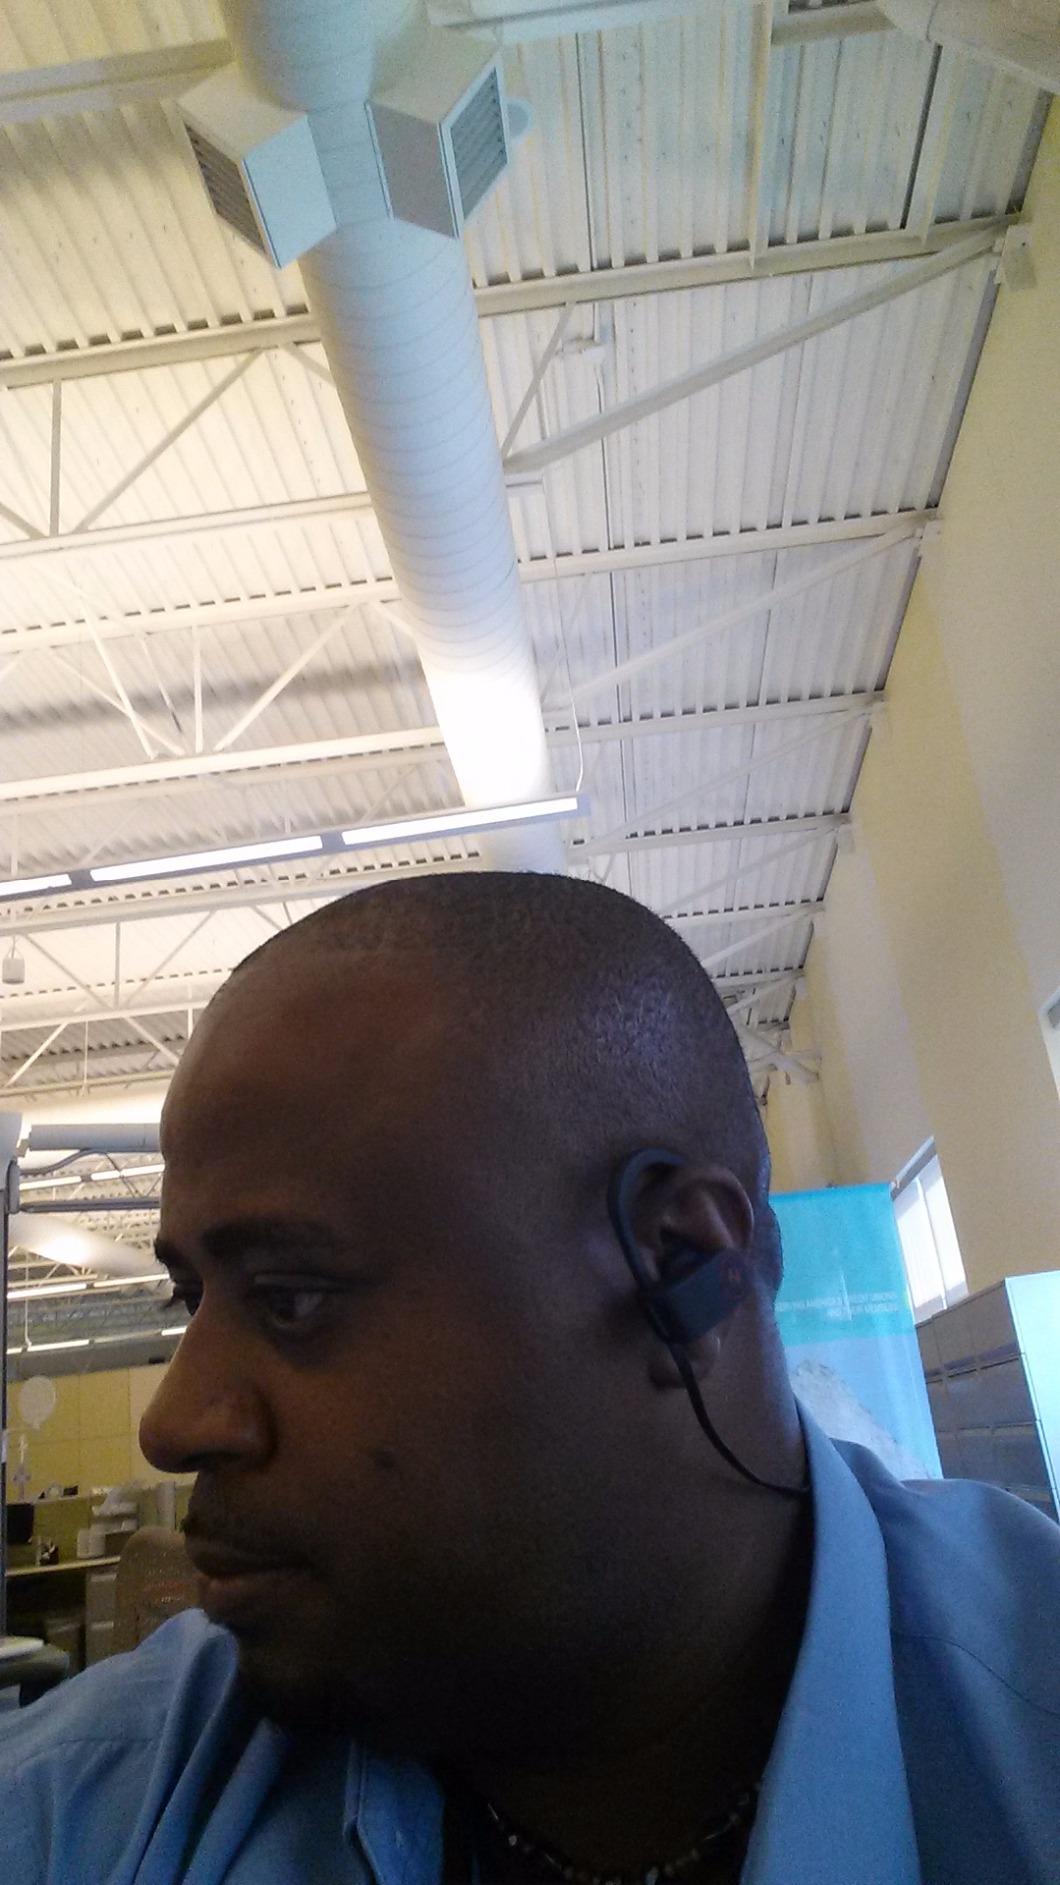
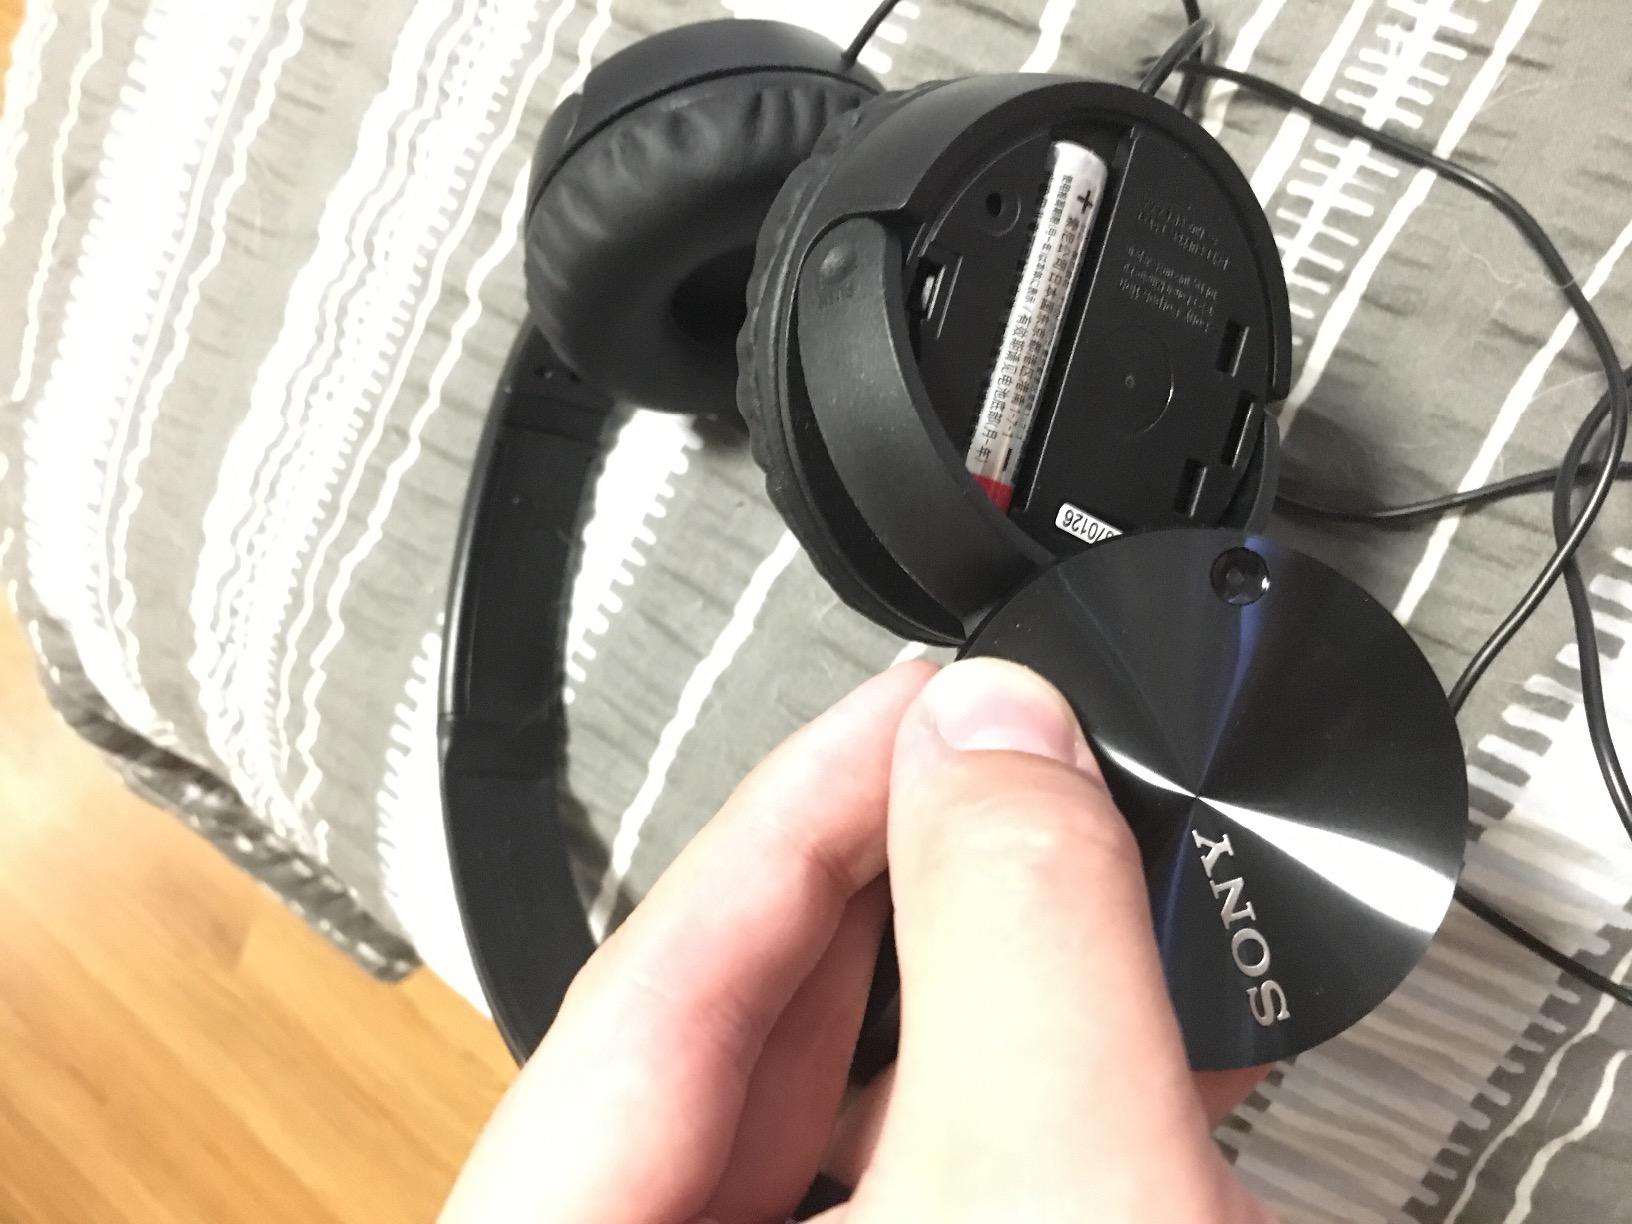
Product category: headphones
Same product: no